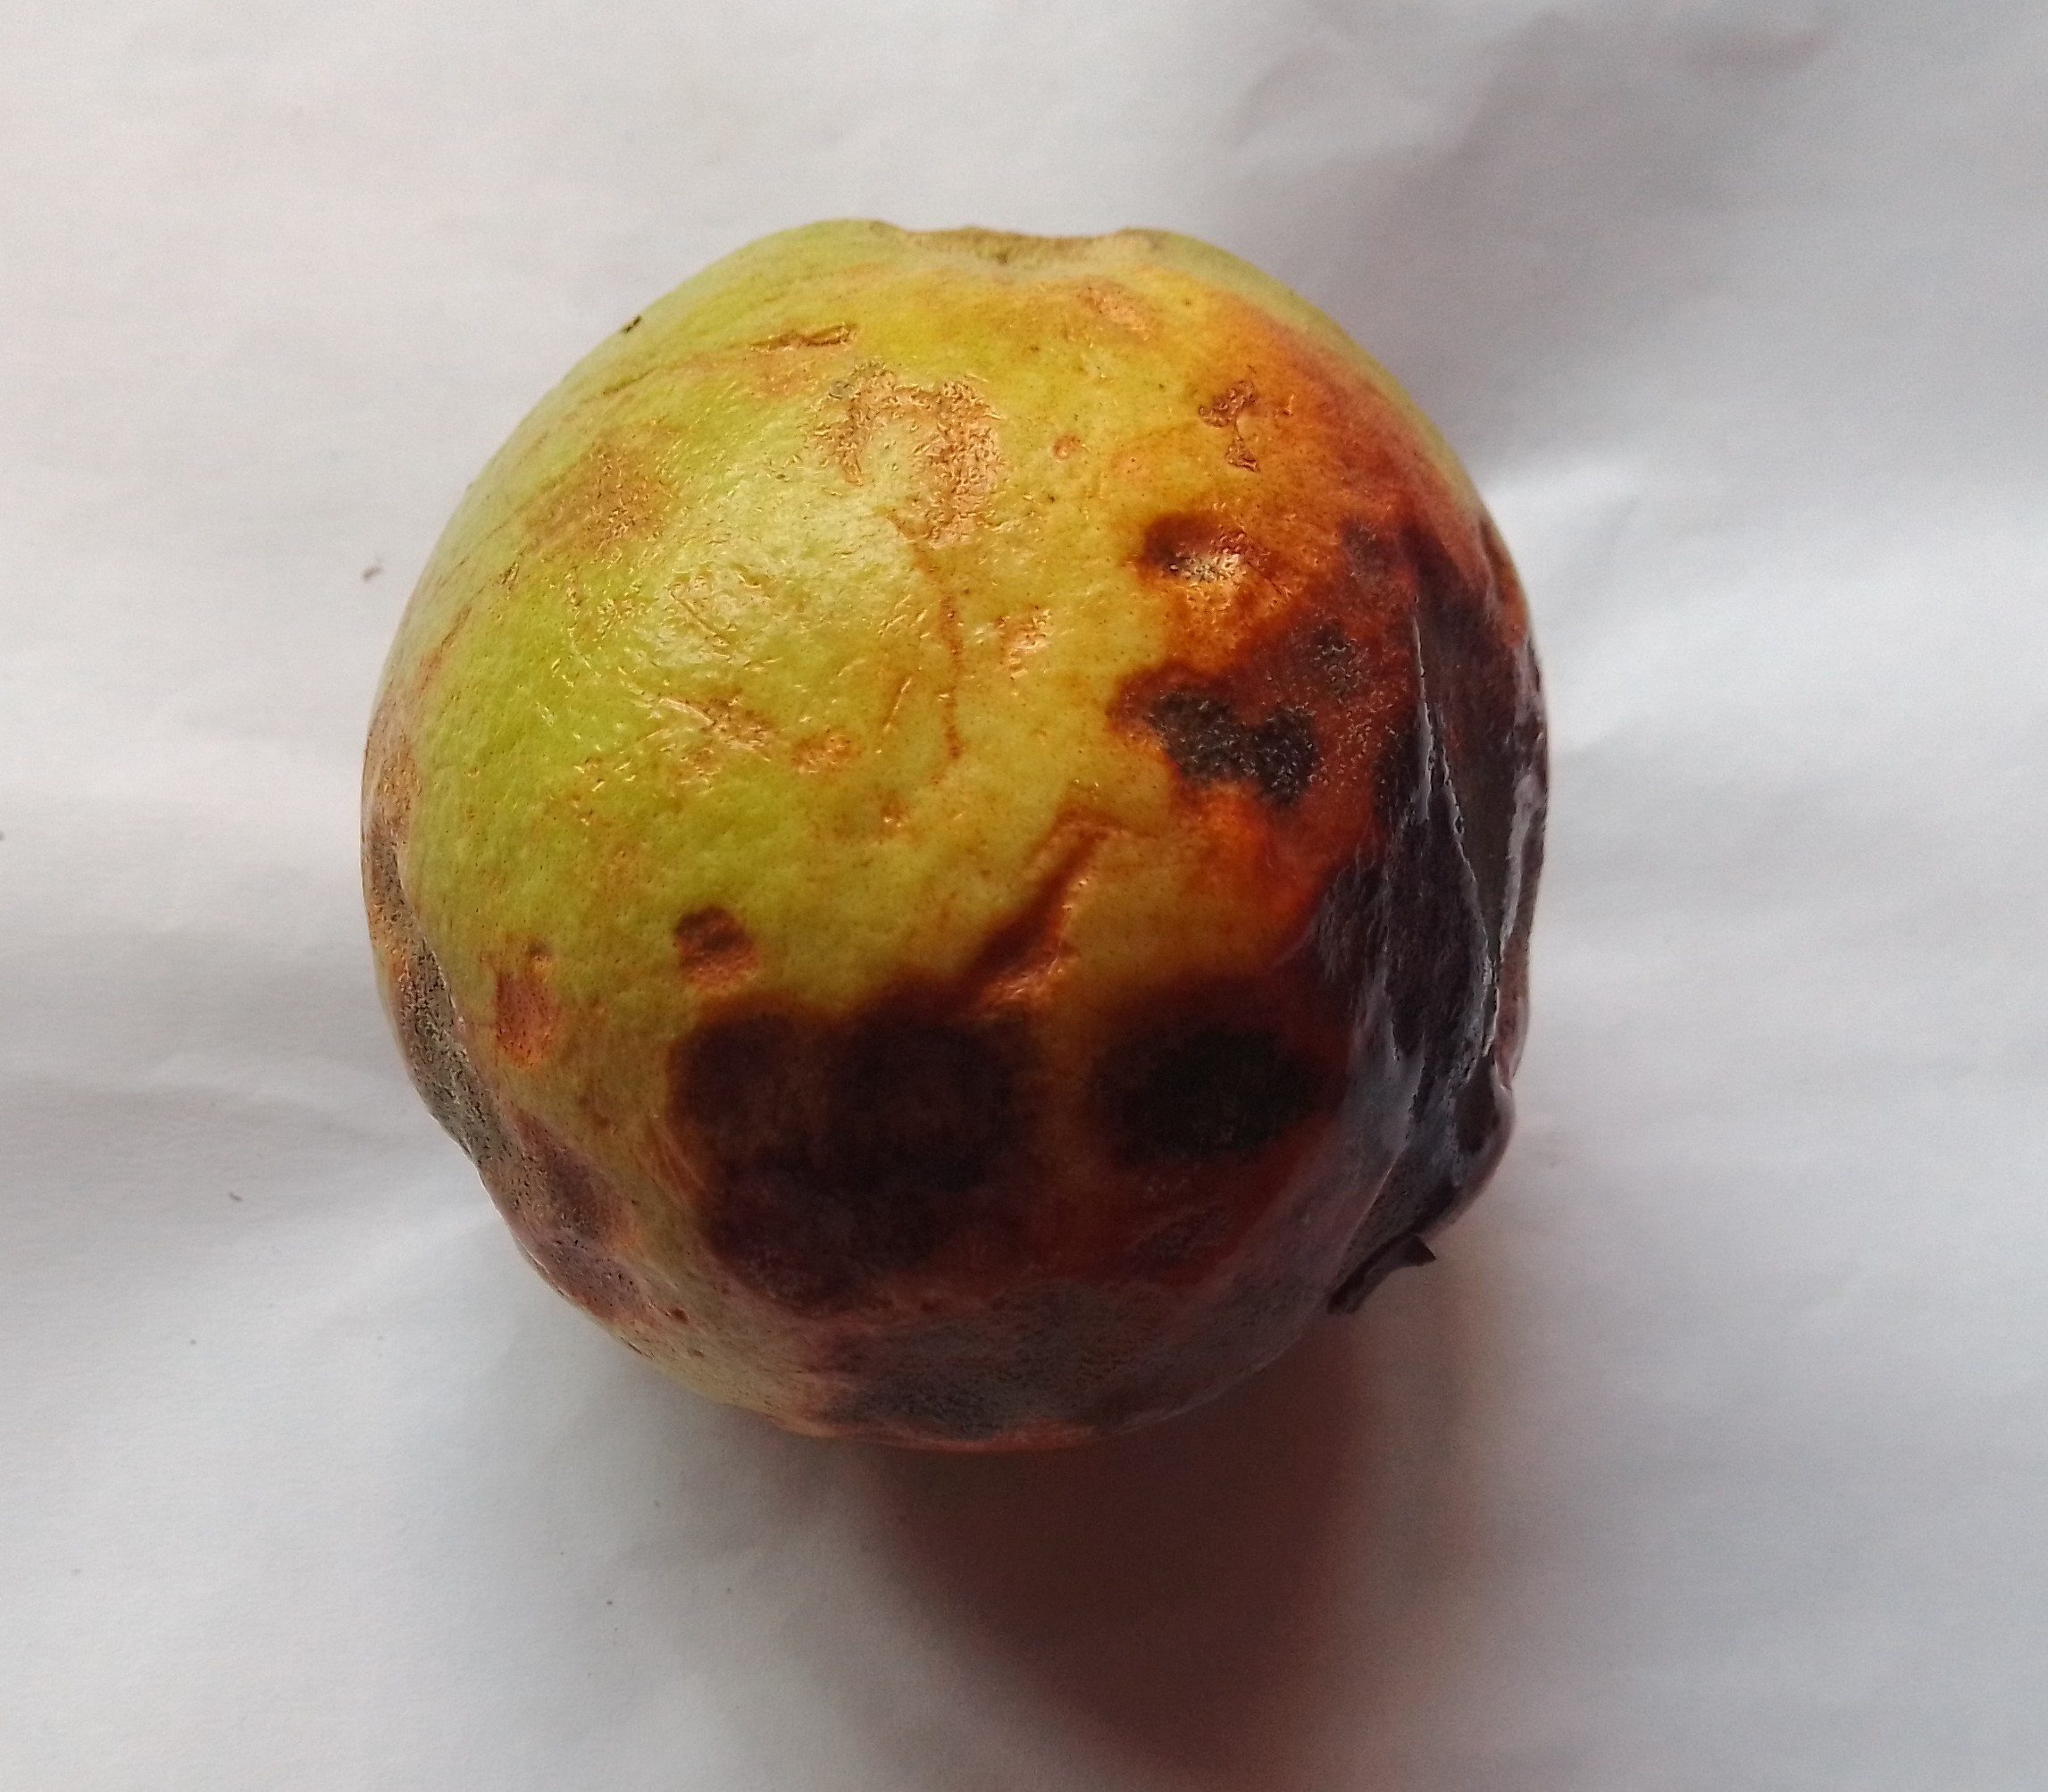
Fruit: guava
Condition: rotten